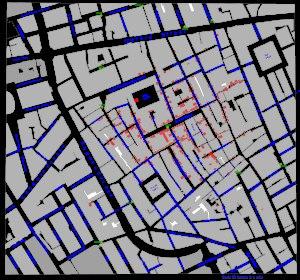
L'erreur scientifique consiste en un raisonnement ou une procédure ne respectant pas un ensemble de règles reconnues par la communauté scientifique. À la différence de la fraude scientifique, elle est involontaire. Elle se retrouve dans tous les domaines des sciences sous de multiples formes. Les erreurs scientifiques doivent aussi être distinguées des idées reçues du moins toutes celles qui ne sont pas partagées par une partie de la communauté scientifique.